Gotse Delchev, Blagoevgrad Province

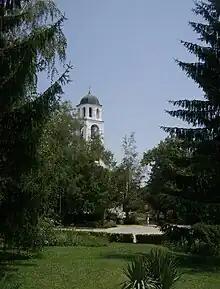
An Orthodox church in Gotse Delchev

The population of the town is predominantly Orthodox Christian. The town had been a diocesan seat of the Nevrokop Orthodox diocese, but this has been moved to Blagoevgrad, without changing the name. There are three Orthodox churches in Gotse Delchev. The Muslim population in the town has no mosque, because the only one, dating from the Ottoman period, is almost ruined. There are some plans for restoration, but so far without results. Gotse Delchev is the seat of the Regional Mufti for Blagoevgrad Province. There are also several evangelical churches in the town.